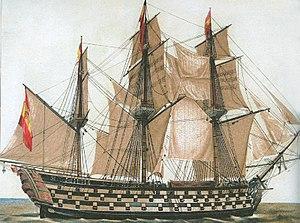
Le Santa Ana est un navire de ligne de 112 canons de la marine espagnole construit d'après des plans de José Romero y Fernández de Landa. Il a notamment participé à la bataille de Trafalgar sous le commandement d'Ignacio Maria de Álava y Sáenz de Navarrete.
La classe Santa Ana est une classe de vaisseaux de ligne à trois ponts armés de 112 canons, conçue pour la marine espagnole par l'architecte naval José Romero y Fernández de Landa. Des navires de cette classe sont engagés dans toutes les grandes batailles impliquant la marine espagnole au cours des guerres de la Révolution française et de l'Empire.
Le Príncipe de Asturias est un vaisseau de ligne espagnol de trois ponts armé de 112 canons. Construit à La Havane, il est lancé le 28 janvier 1794. Il participe aux guerres de la Révolution française et de l'Empire. Il combat lors de la bataille du cap Saint-Vincent puis à Trafalgar où il est le navire amiral de Federico Carlos Gravina y Nápoli. Réfugié à Cadix avec quelques navires français, il participe en 1808 à leur capture. Envoyé aux Antilles en 1810, il est détruit en 1817.